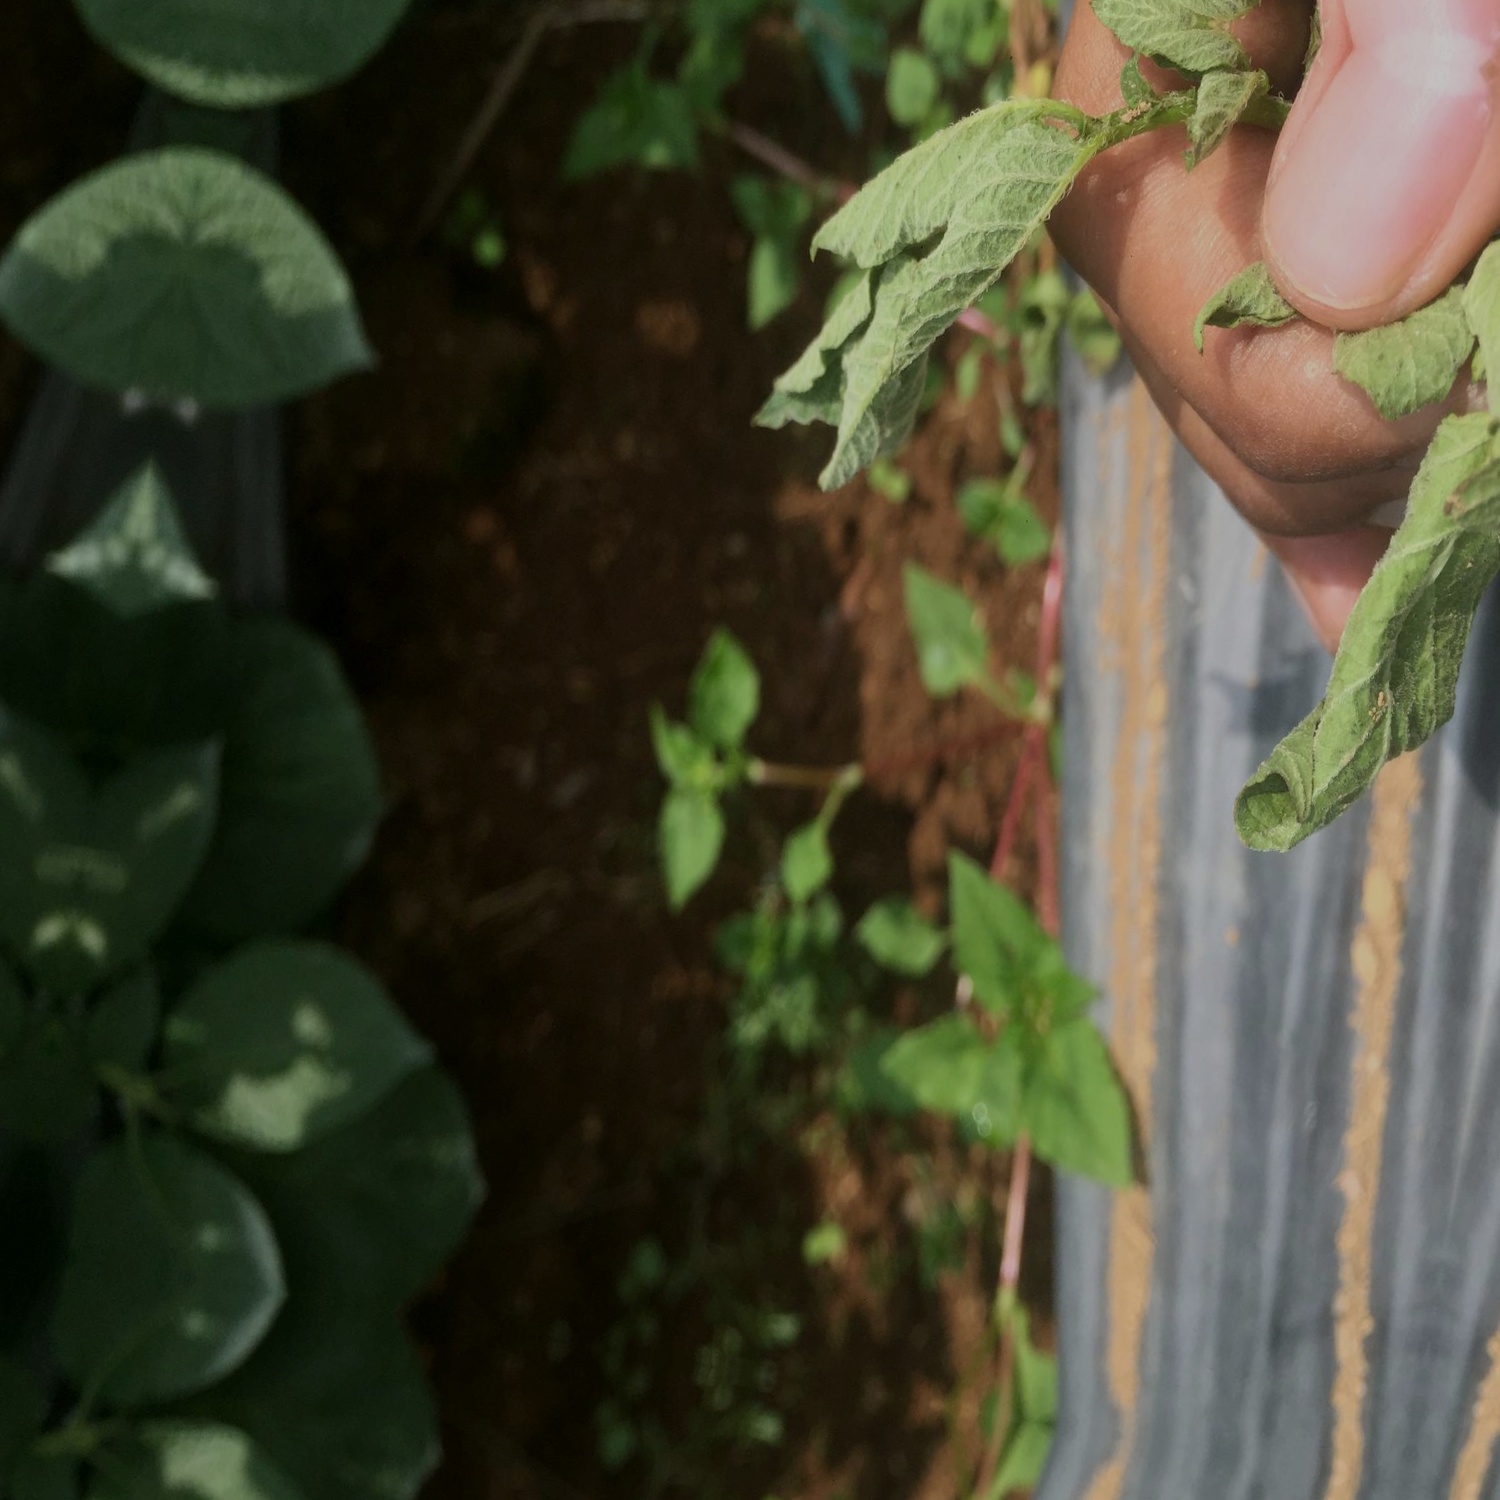
Etiqueta: Pudricion_Parda